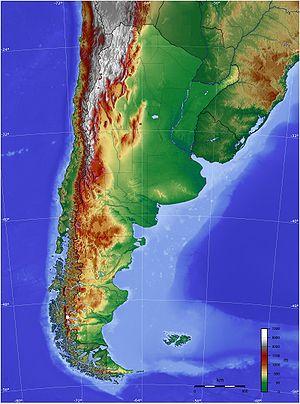
L’Argentine, en forme longue la République argentine, est un pays d’Amérique du Sud partageant ses frontières avec le Chili à l’ouest, la Bolivie et le Paraguay au nord, le Brésil et l’Uruguay au nord-est, enfin l’océan Atlantique à l'est et au sud. Son territoire américain continental couvre une grande partie du Cône Sud.